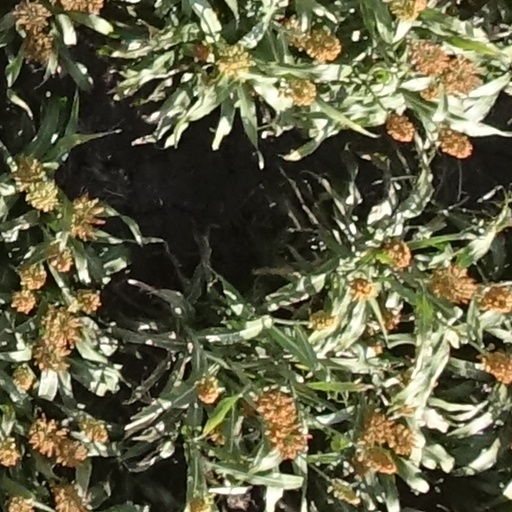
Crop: sorghum